Computer Chronicles

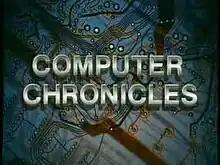
"Computer Chronicles" logo from the early 1990s

Computer Chronicles (also titled as The Computer Chronicles from 1984 to 1989) is an American half-hour television series that was broadcast on PBS public television from 1984 to 2002. It documented and explored the personal computer as it grew from its infancy in the early 80s to its rise in the global market at the turn of the 21st century. Episodes reviewed a variety of home and business computers, including hardware accessories, software and other consumer computing devices and gadgetry. Each episode ended with a news-like segment reporting on new developments and announcements in the computer industry. A wide range of computing topics were showcased and demonstrated, ranging from home use, business, education, gaming, digital music creation and editing, to networking and online telecommunication.